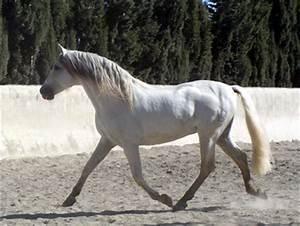
horse